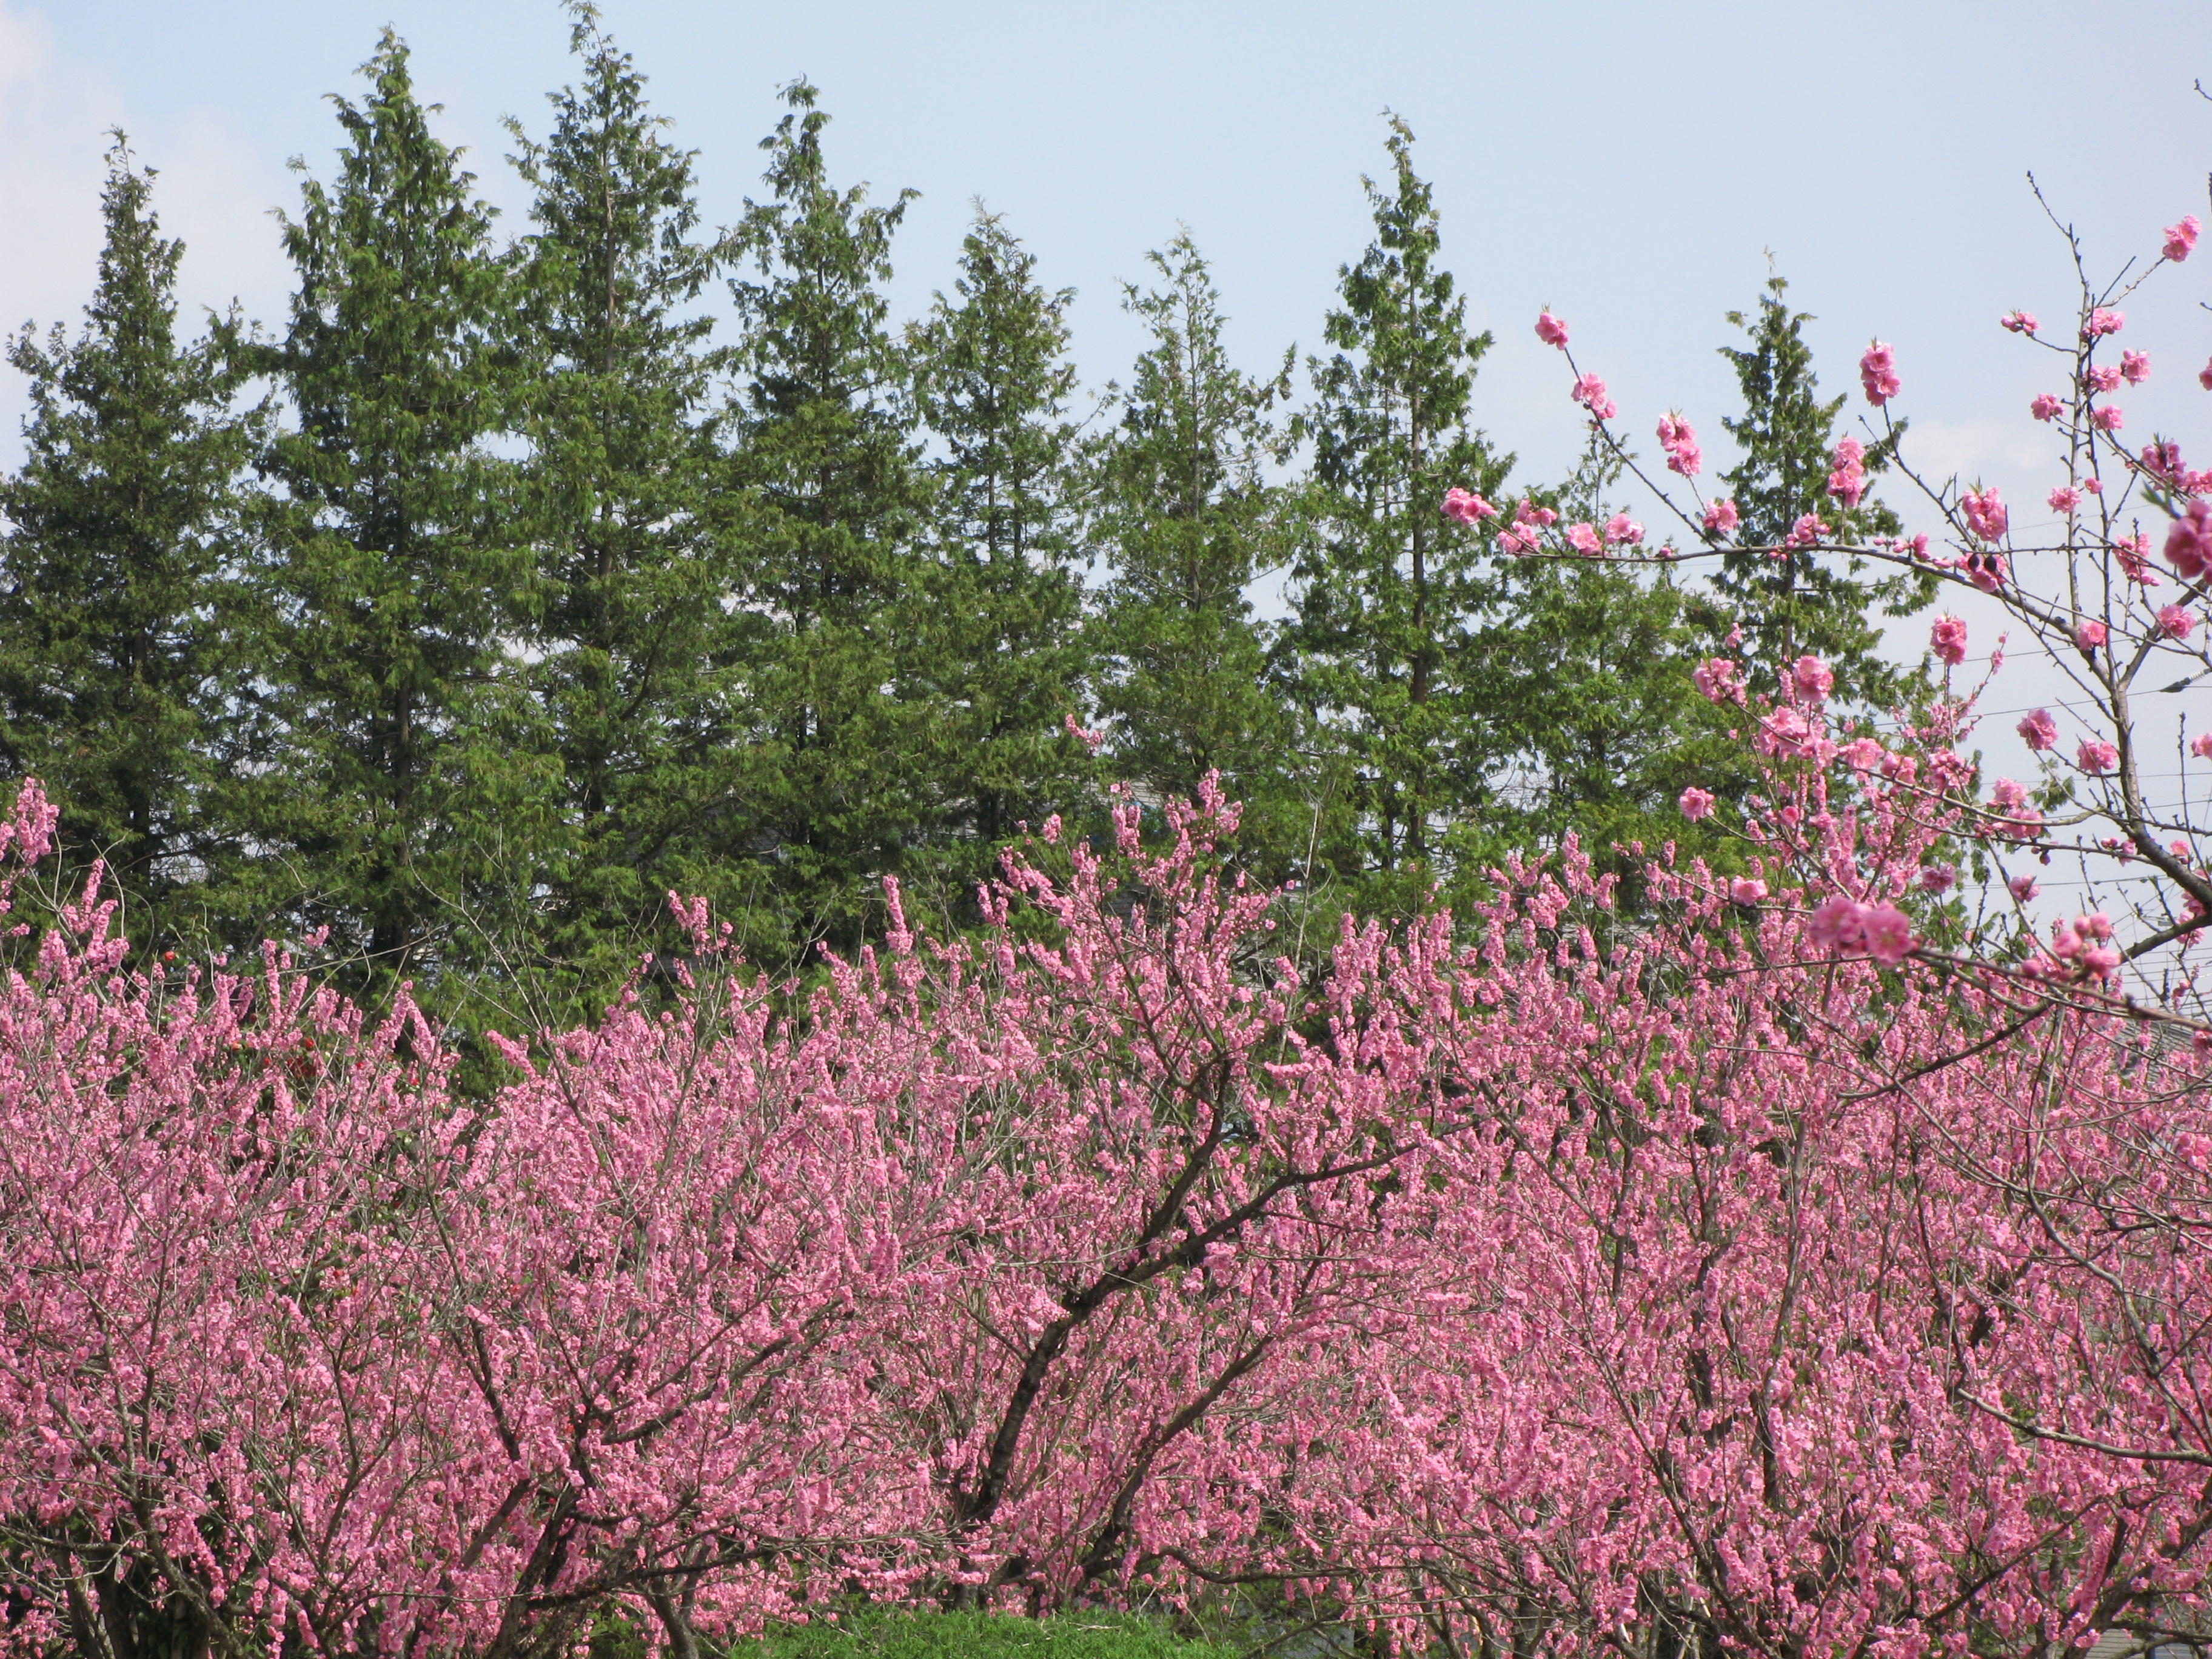
tree, branch, blossom, plant, flower, high, produce, botany, pink, flora, cherry blossom, shrub, peach, hires, flowerpicturesnolimits, hi, res, powershotg7, canong7, persica, amygdalus, flowering plant, woody plant, land plant